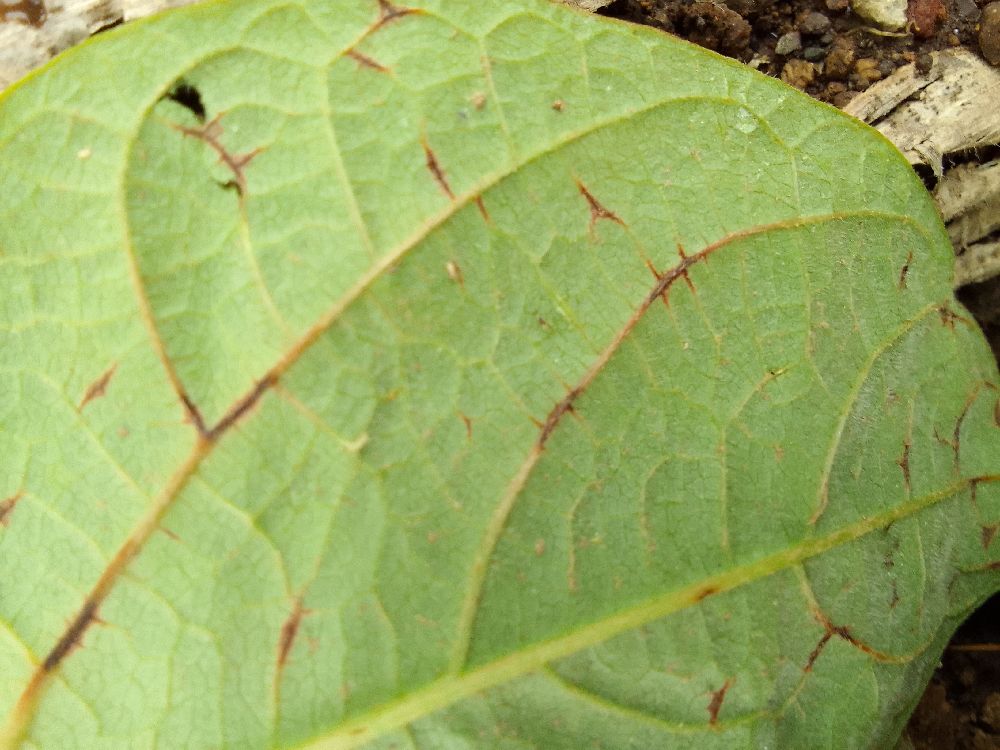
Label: anthracnose